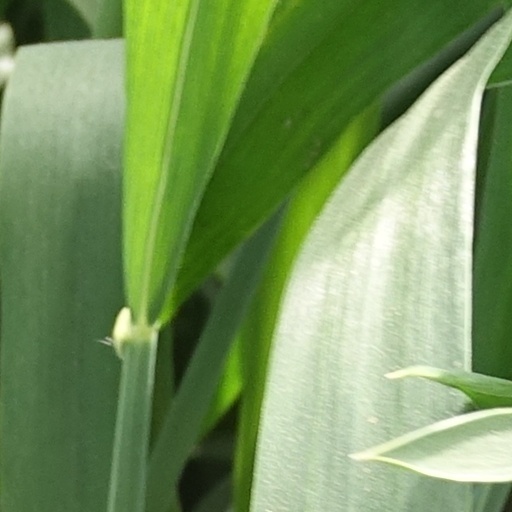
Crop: wheat